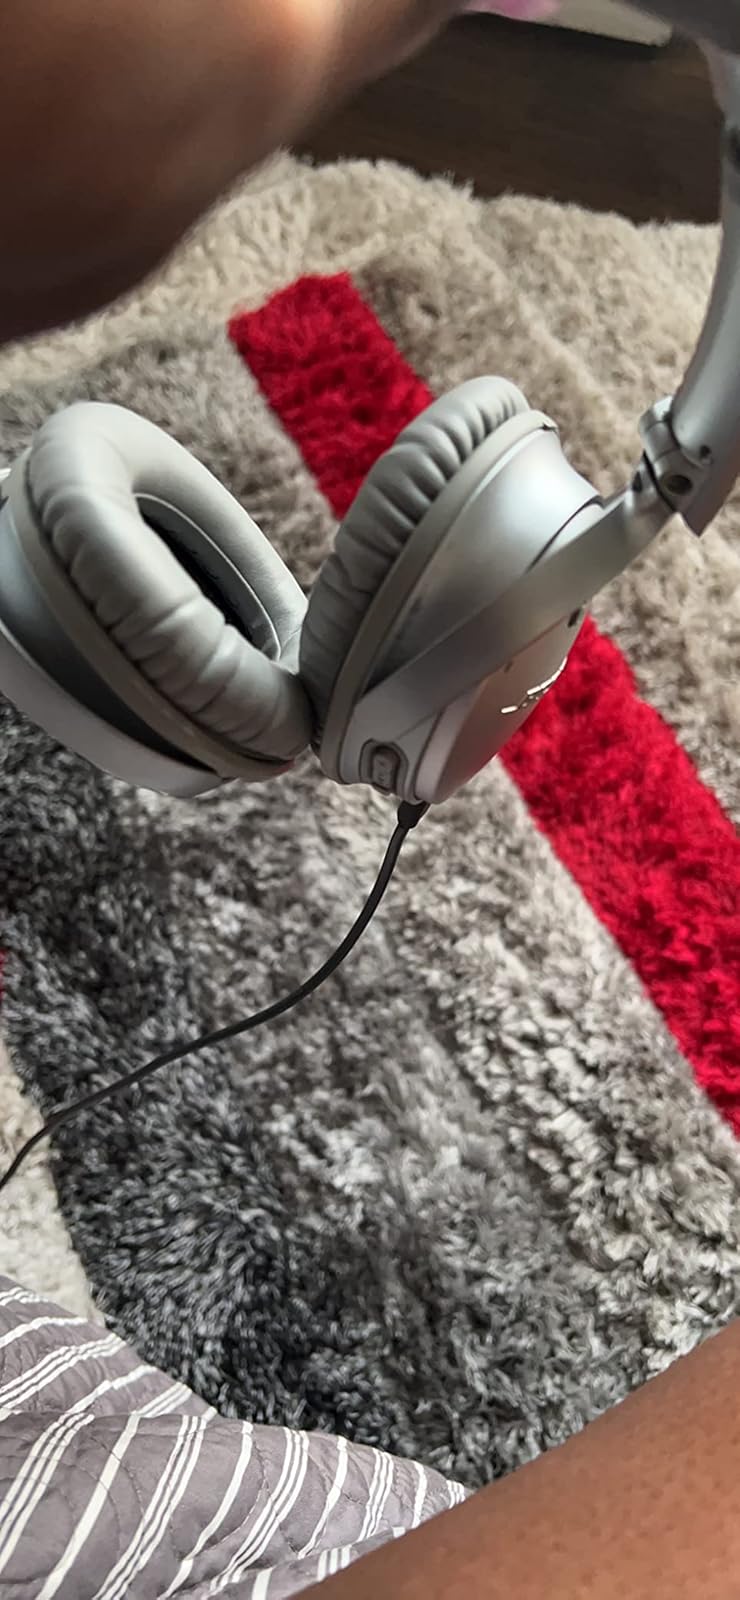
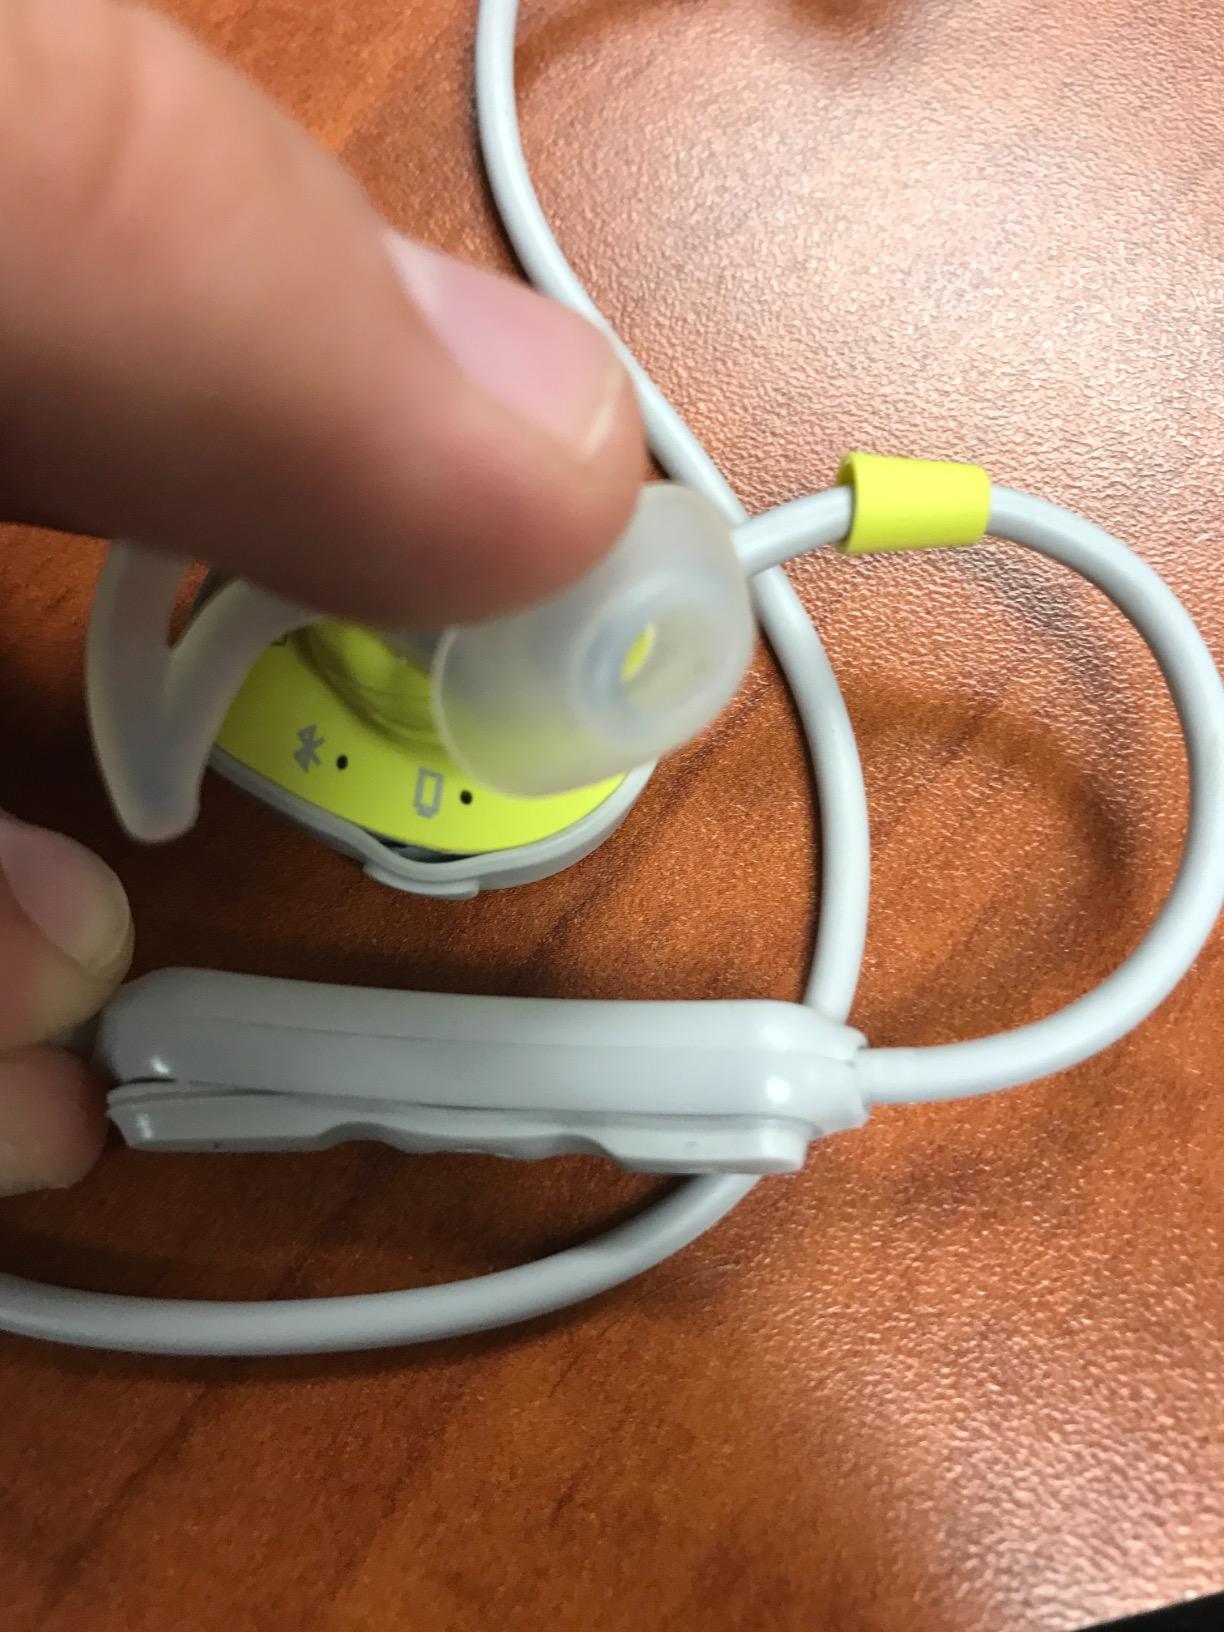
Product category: headphones
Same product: no